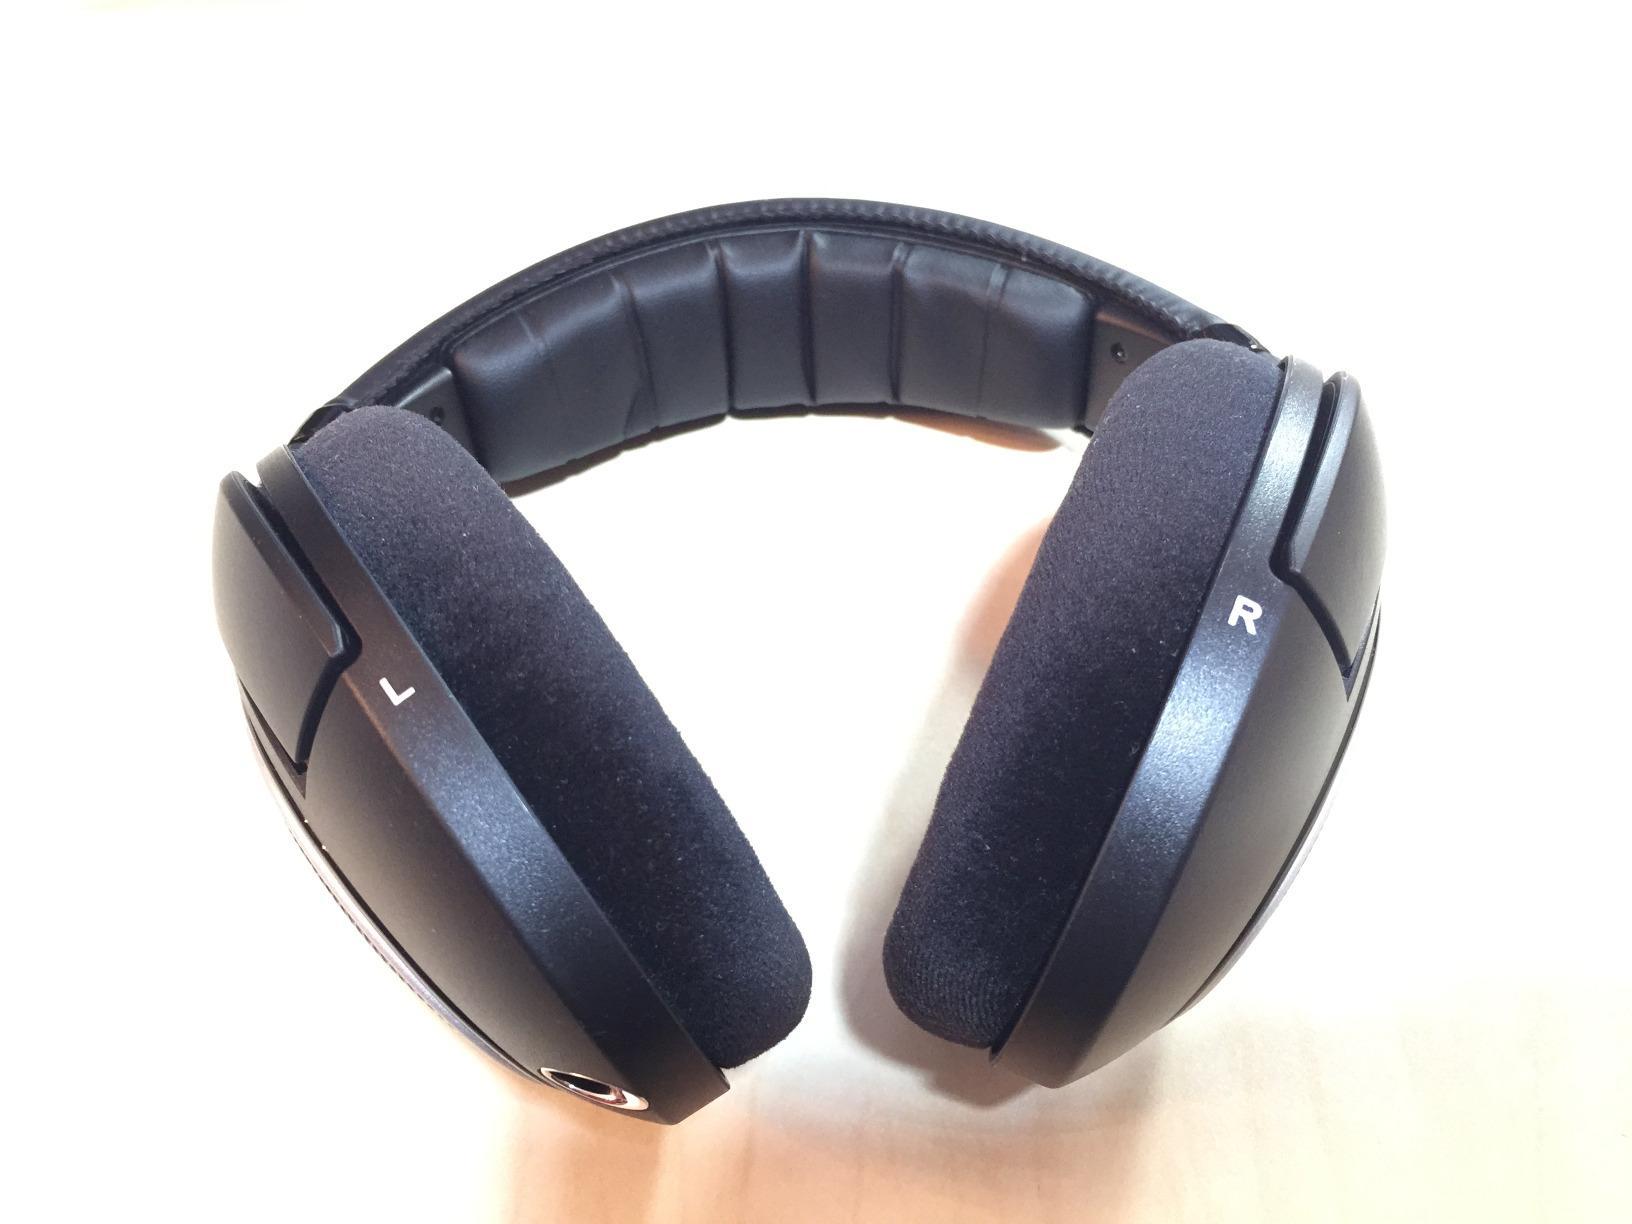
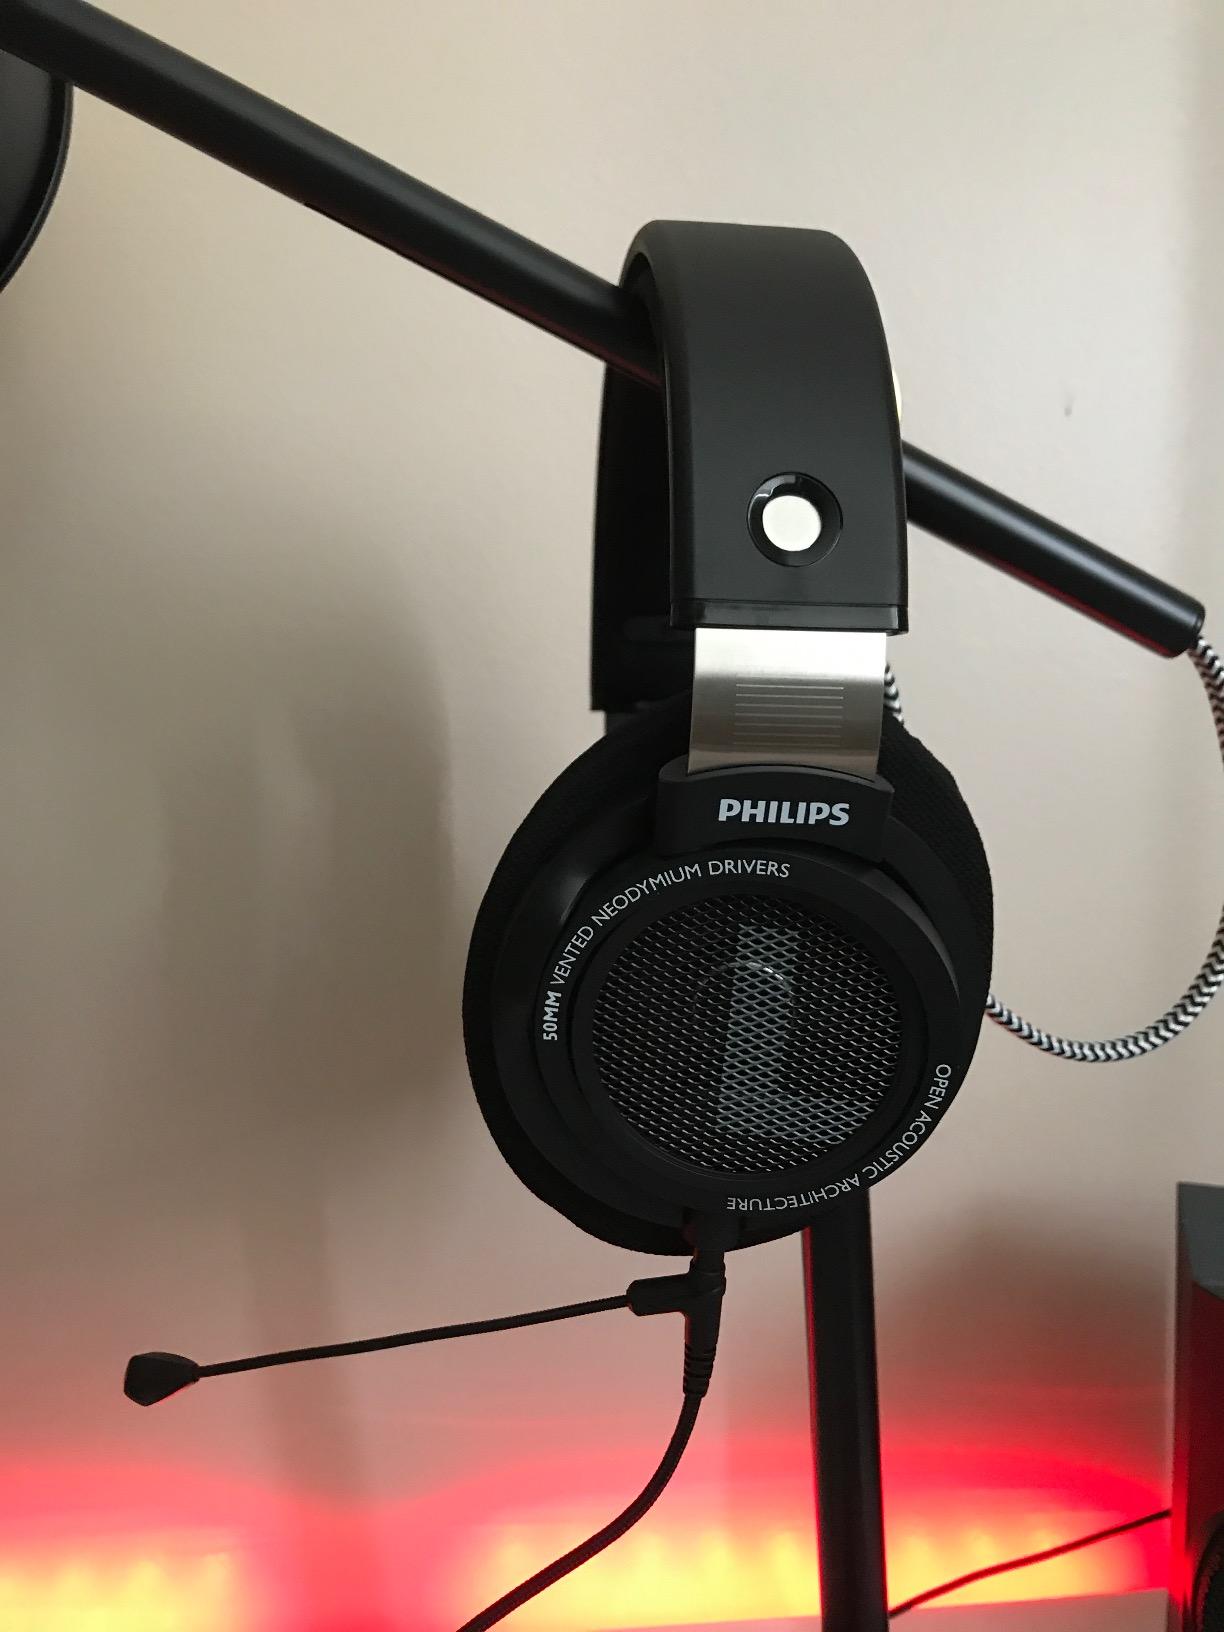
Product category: headphones
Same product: no